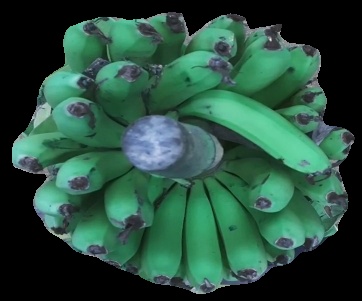
Variety: pachbale
Grade: grade2